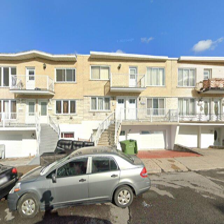
Label: streetView